Hefei–Fuzhou high-speed railway

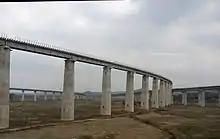
The intersection of the Hefei–Fuzhou and Shanghai–Kunming high-speed railways in Shangrao in February 2014.

Cities and towns along the route include Changlinhe, Chaohu, Wuwei, Tongling, Nanling, Jingxian, Jingde, Jixi and Huangshan in Anhui, Wuyuan and Shangrao in Jiangxi, and Wuyishan, Jian'ou, Gutian, Nanping and Minqing in Fujian.